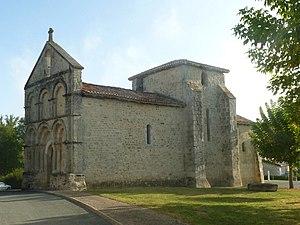
église de Boresse (17), France
Cet article recense une partie des monuments historiques de la Charente-Maritime, en France.
Boresse-et-Martron est une commune du Sud-Ouest de la France située dans le département de la Charente-Maritime.
Les églises de la Charente-Maritime présentent une grande diversité, d'une commune à une autre, et se distinguent par des styles et des périodes de construction différentes. De nombreux édifices témoignent cependant de l'épanouissement, aux XIᵉ et XIIᵉ siècles d'une forme d'art roman spécifique, appelée art roman saintongeais, caractérisée par une simplicité des formes et un décor sculpté, souvent très riche.